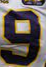
Number: 9